Political development in modern Gibraltar

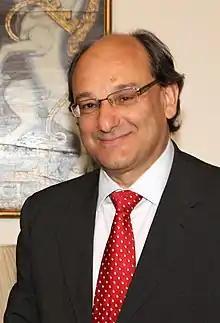
Sir Peter Caruana was Chief Minister of Gibraltar for over 15 years (1996–2011) and advocated for dialogue between the UK, Spain and Gibraltar while respecting each party's red lines

Also in 2006, after nearly two years of talks the Governments of Spain, the United Kingdom and Gibraltar signed a historic tripartite agreement, giving a voice to Gibraltar in talks between the United Kingdom and Spain for the first time. The Cordoba Agreement (also known as the Cordoba Accord or the Tripartite Agreement) stemmed from an initiative by the incoming Spanish socialist Government in 2004, which proposed a "Forum of Dialogue", in which for the first time Gibraltar would take part as an independent third party. The Agreement was signed by Spanish Foreign Minister Miguel Ángel Moratinos, British Minister for Europe Geoff Hoon and Gibraltar's Chief Minister Peter Caruana. The key agreements were: